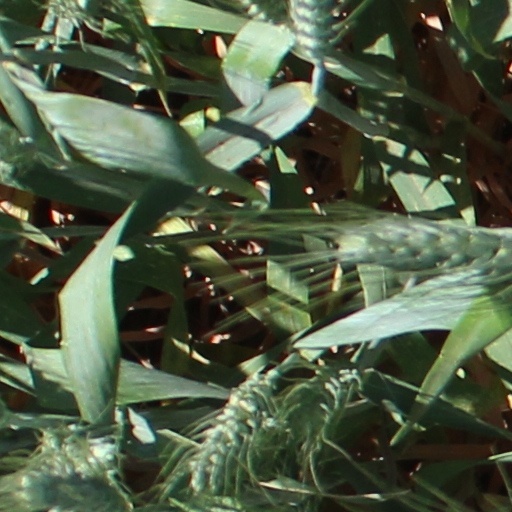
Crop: wheat